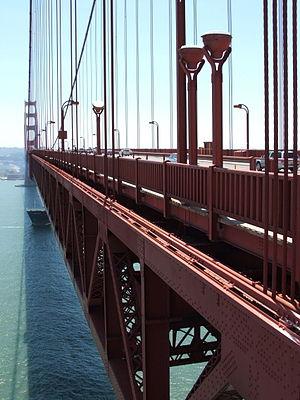
La structure en acier du Golden Gate Bridge, et ses milliers de câbles, mis en place en un peu plus de six mois.
Le pont du Golden Gate est un pont suspendu américain situé dans l'État de Californie, traversant le Golden Gate, détroit par lequel la baie de San Francisco débouche dans l’océan Pacifique. Il permet ainsi de relier la ville de San Francisco, située à la pointe nord de la péninsule de San Francisco, à la ville de Sausalito, située à la pointe sud de la péninsule du comté de Marin. Financée par la Work Projects Administration, sa construction, qui se heurte à de nombreuses difficultés, débute en 1933 et s’étale sur une durée de quatre ans, pour s’achever en 1937.